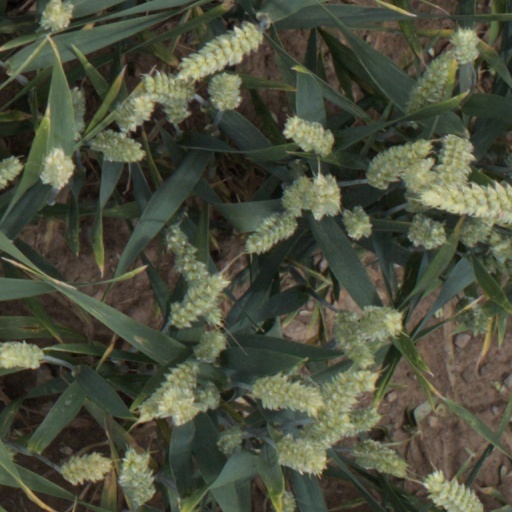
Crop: wheat